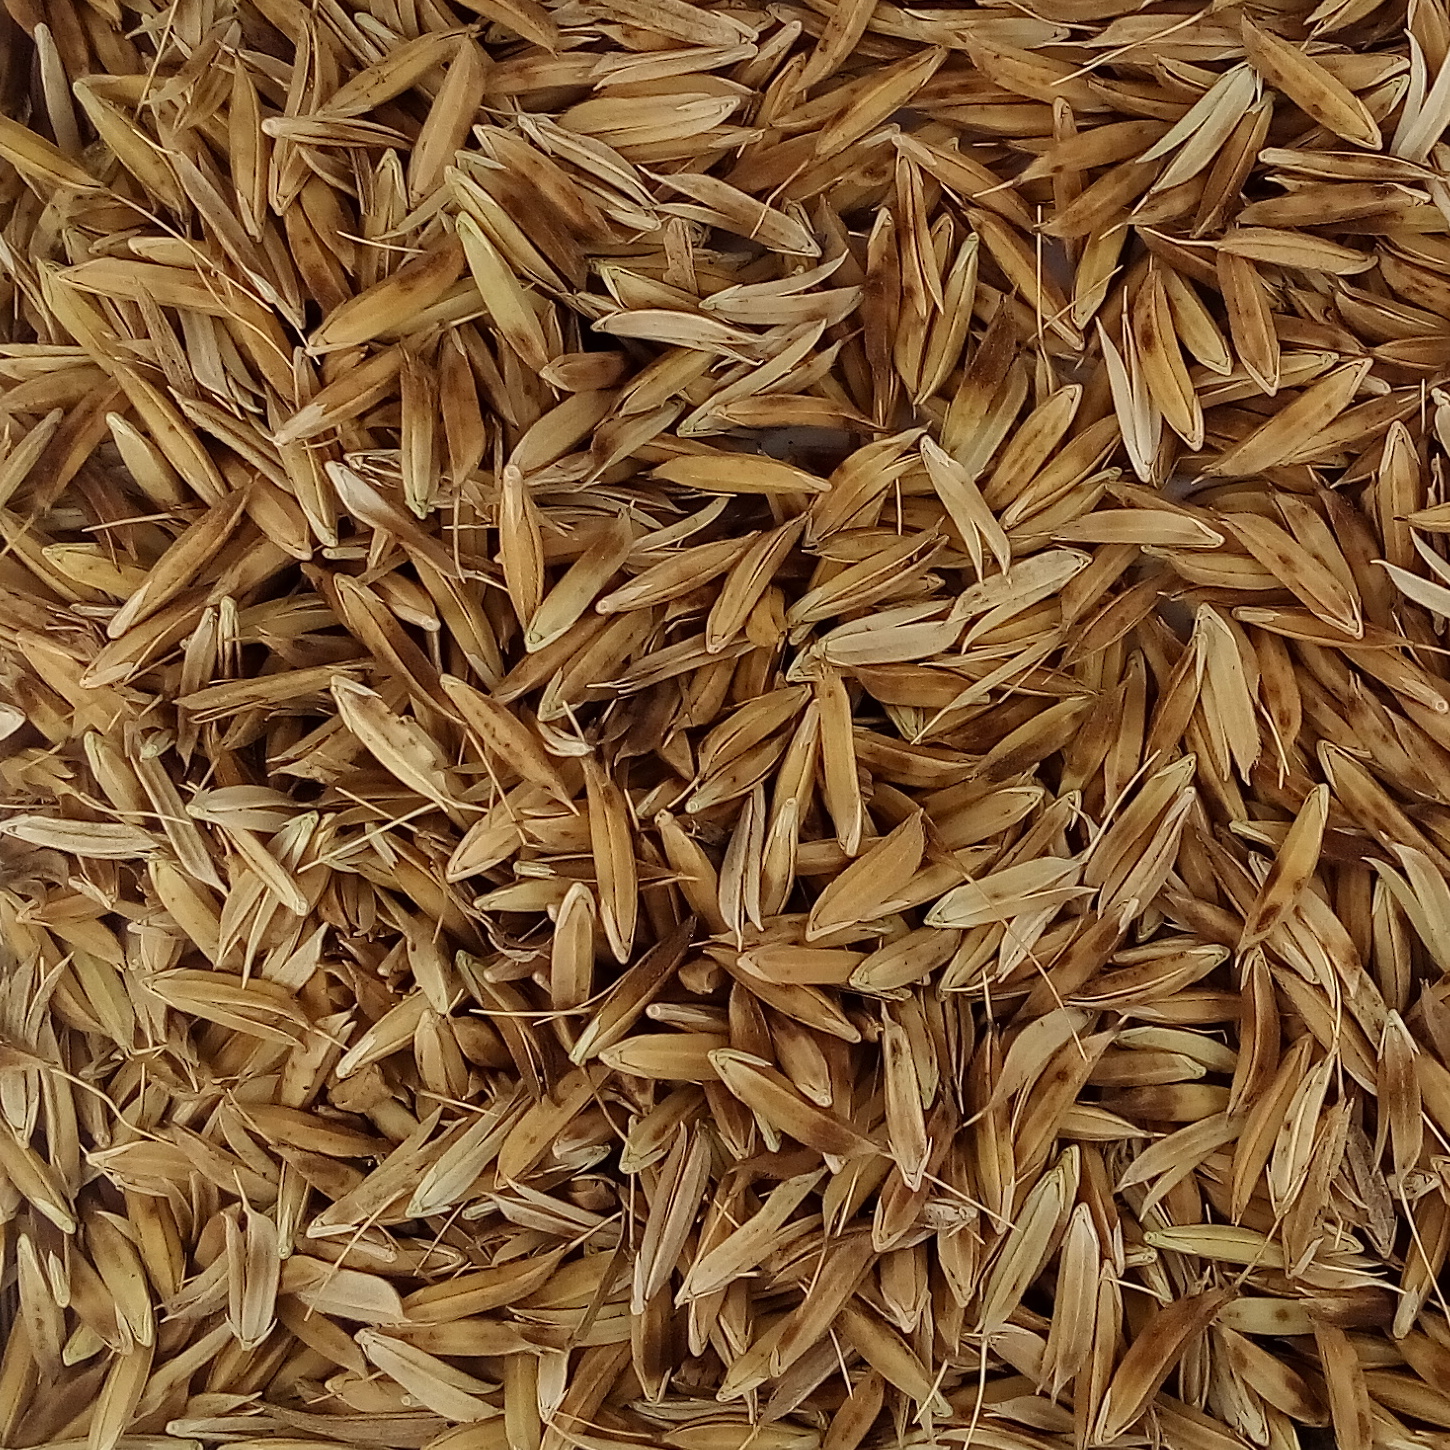
Rice seed variety: DHBT_3